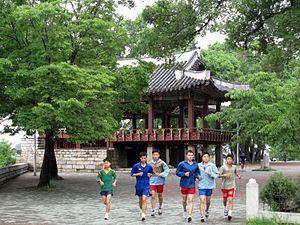
Les trésors nationaux de Corée du Nord sont un ensemble d'objets, de bâtiments et de sites reconnus pour leur valeur historique ou artistique.
Le pavillon Ryongwang est un bâtiment construit initialement au milieu du VIᵉ siècle alors que Pyongyang était la capitale de l'État de Goguryeo. Il servait de poste de commandement est de la forteresse de Pyongyang et se trouve à côté de la porte de Taedong et de la cloche de Pyongyang. Il a été reconstruit en 1670 puis bombardé par l'aviation américaine pendant la guerre de Corée et de nouveau reconstruit. Sur sa poutre frontale, un tableau porte l'inscription « paysage sans pareil » en référence aux paysages de Pyongyang.